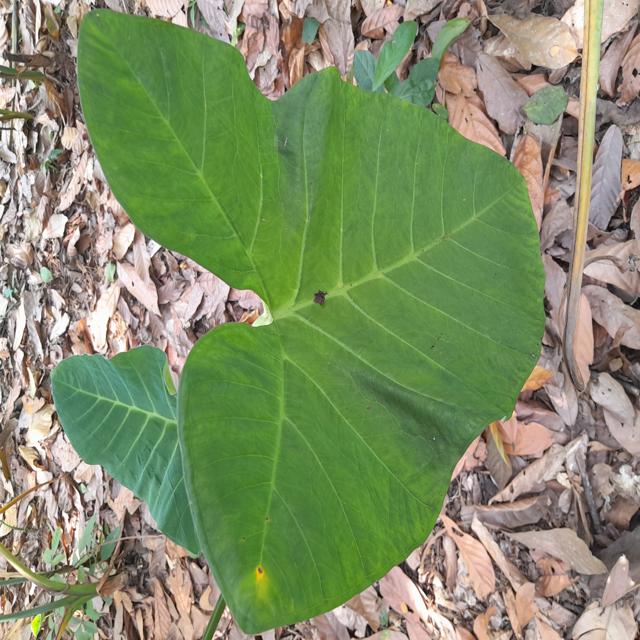
Label: Healthy